Adam style

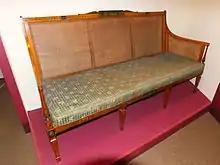
A piece by Gillows made in 1900 from a century-old measured drawing

Interest in the Adam style was revived in the late Victorian and Edwardian eras, initiated by a spectacular marquetry cabinet by Wright & Mansfield exhibited at the Paris Exposition of 1867. Reproduction furniture in the general "Regency Revival" style, to which the Adam revival was closely linked, was very popular with the expanding middle classes from circa 1880 to 1920. They were attracted to the light and elegant designs, as a contrast to the heavier and more cluttered interiors which had dominated their homes during the second half of the 19th century. The revival competed with the Arts and Crafts style, which continued to be popular in Britain up to the 1930s. The Adam and Regency revivals, however, lost mainstream momentum after World War I, being replaced by Art Deco in popular taste.